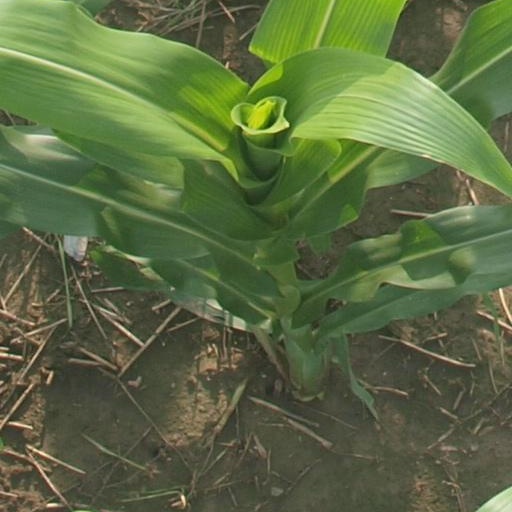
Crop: maize; corn